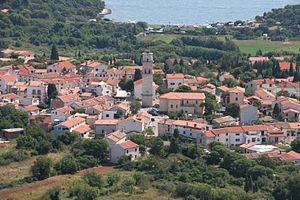
Premantura est une localité de Croatie située en Istrie, dans la municipalité de Medulin, dans le comitat d'Istrie. En 2001, la localité comptait 845 habitants.